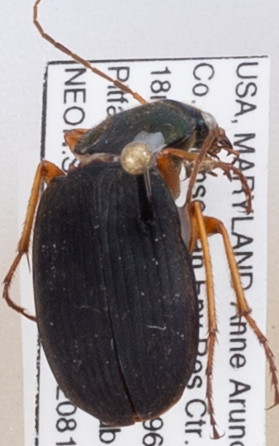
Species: Chlaenius aestivus
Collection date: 2022-08-18
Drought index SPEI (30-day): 0.63
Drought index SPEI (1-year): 0.47
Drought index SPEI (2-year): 1.28